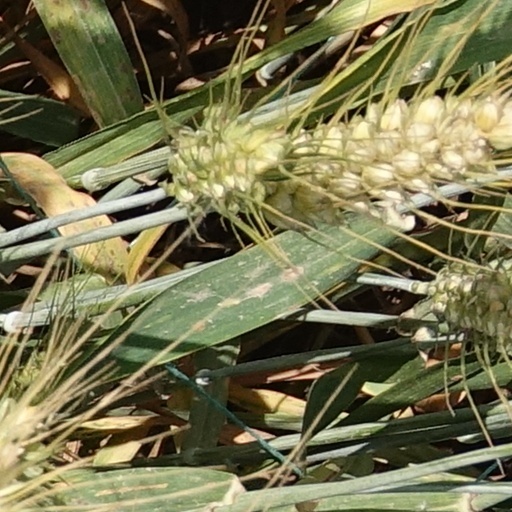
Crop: wheat